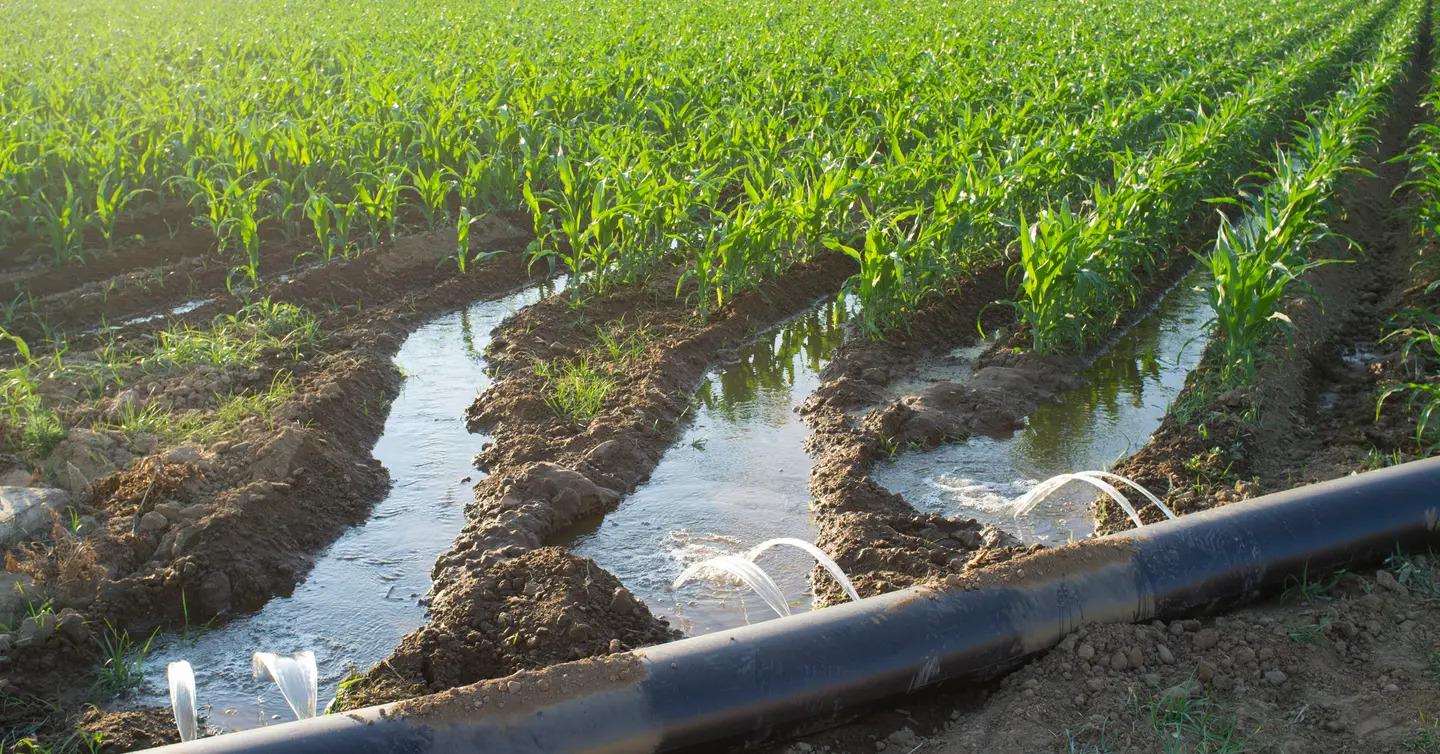
Shamba kubwa lenye mimea ya mahindi ambapo kumekua na mfumo  wa umwagiliaji.Maji yanatiririka kutoka kwenye bomba jeusi na pia kupitia mito midogo ya maji iliyochimbwa katikati ya mistari ya mimea.Hii inaonyesha matumizi ya teknolojia ya umwagiliaji katika kilimo ili kuhakikisha mimea inapata maji ya kutosha.